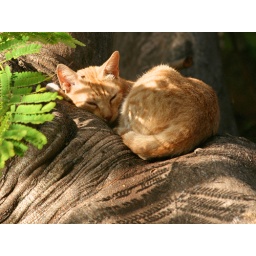
went looking for birds in the cool tree in garden outside our room, and found this guy sleeping soundly instead.